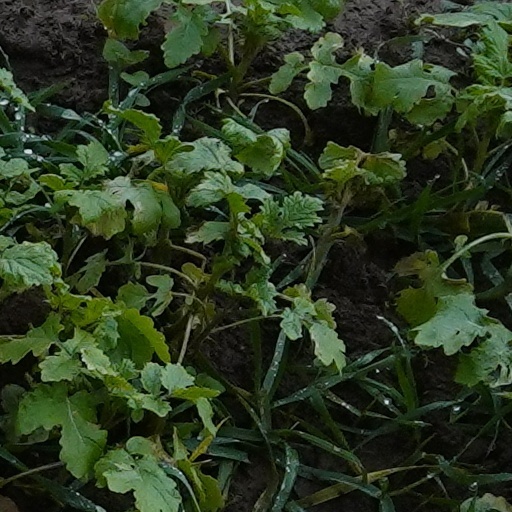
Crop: wheat